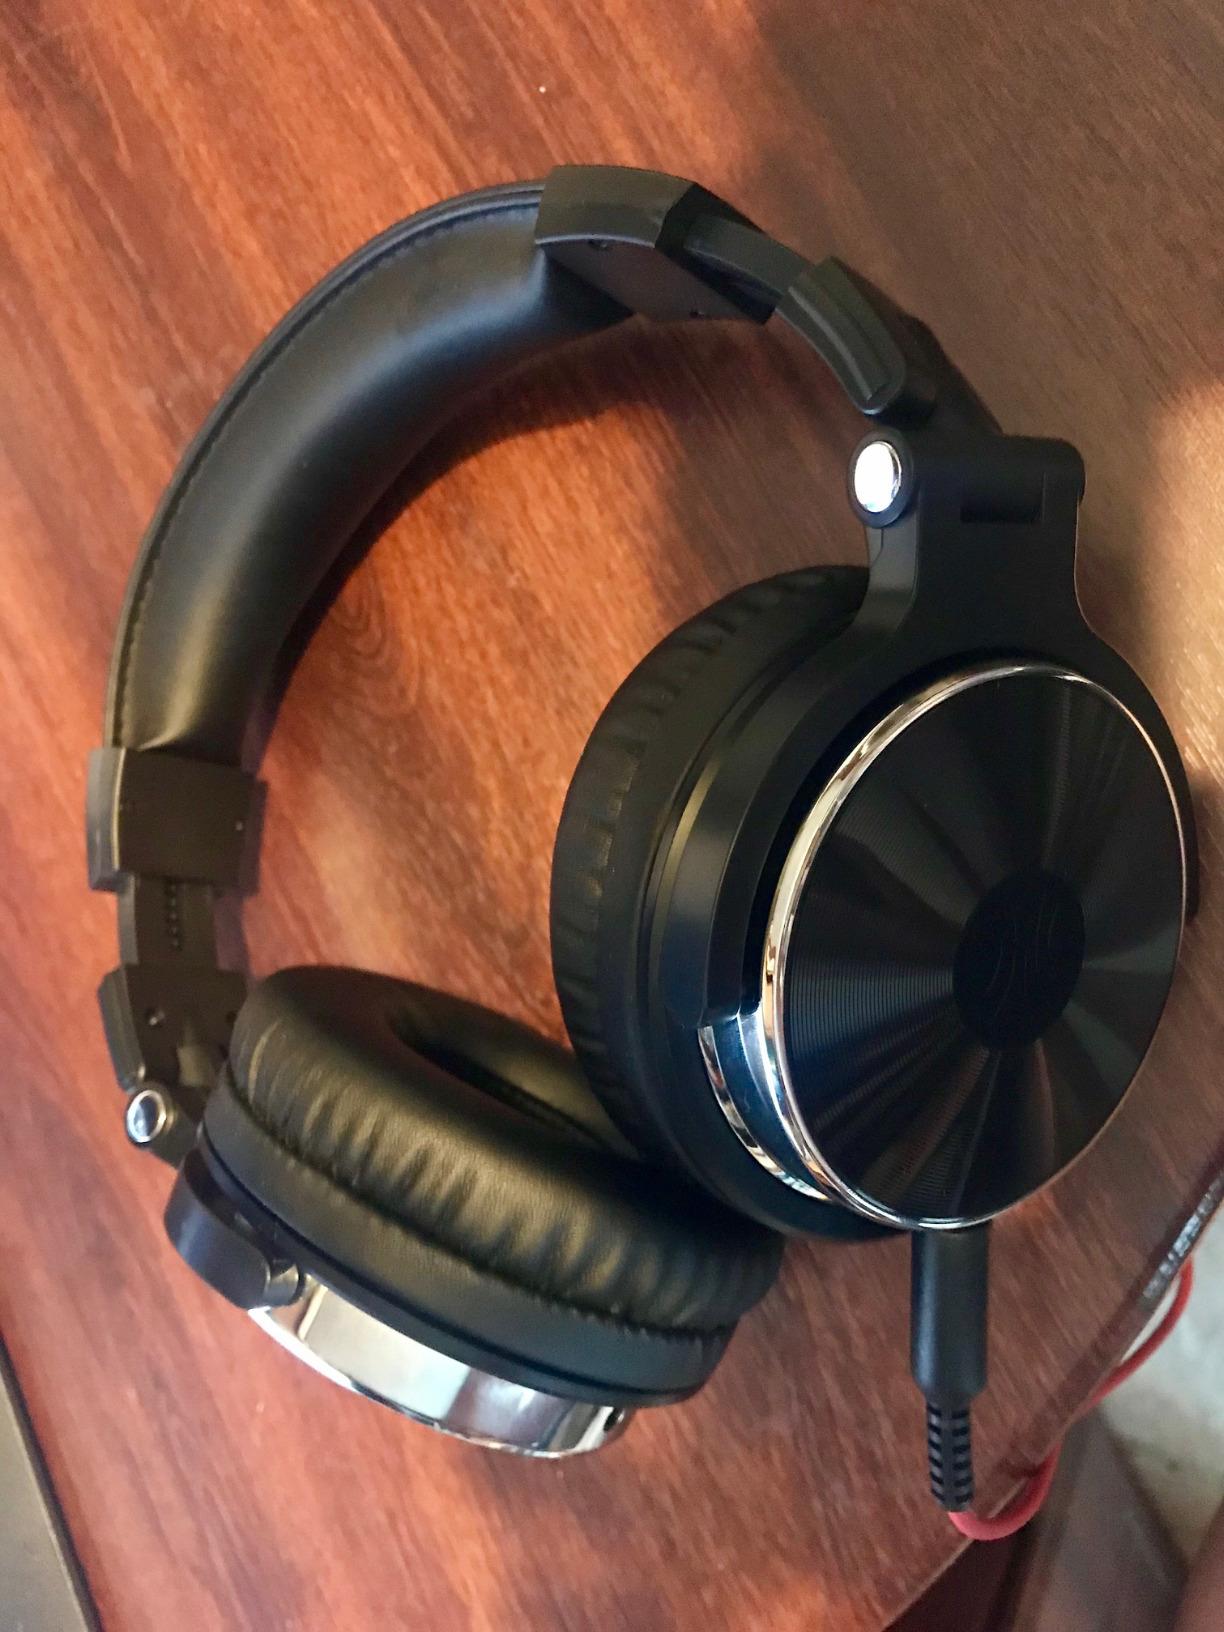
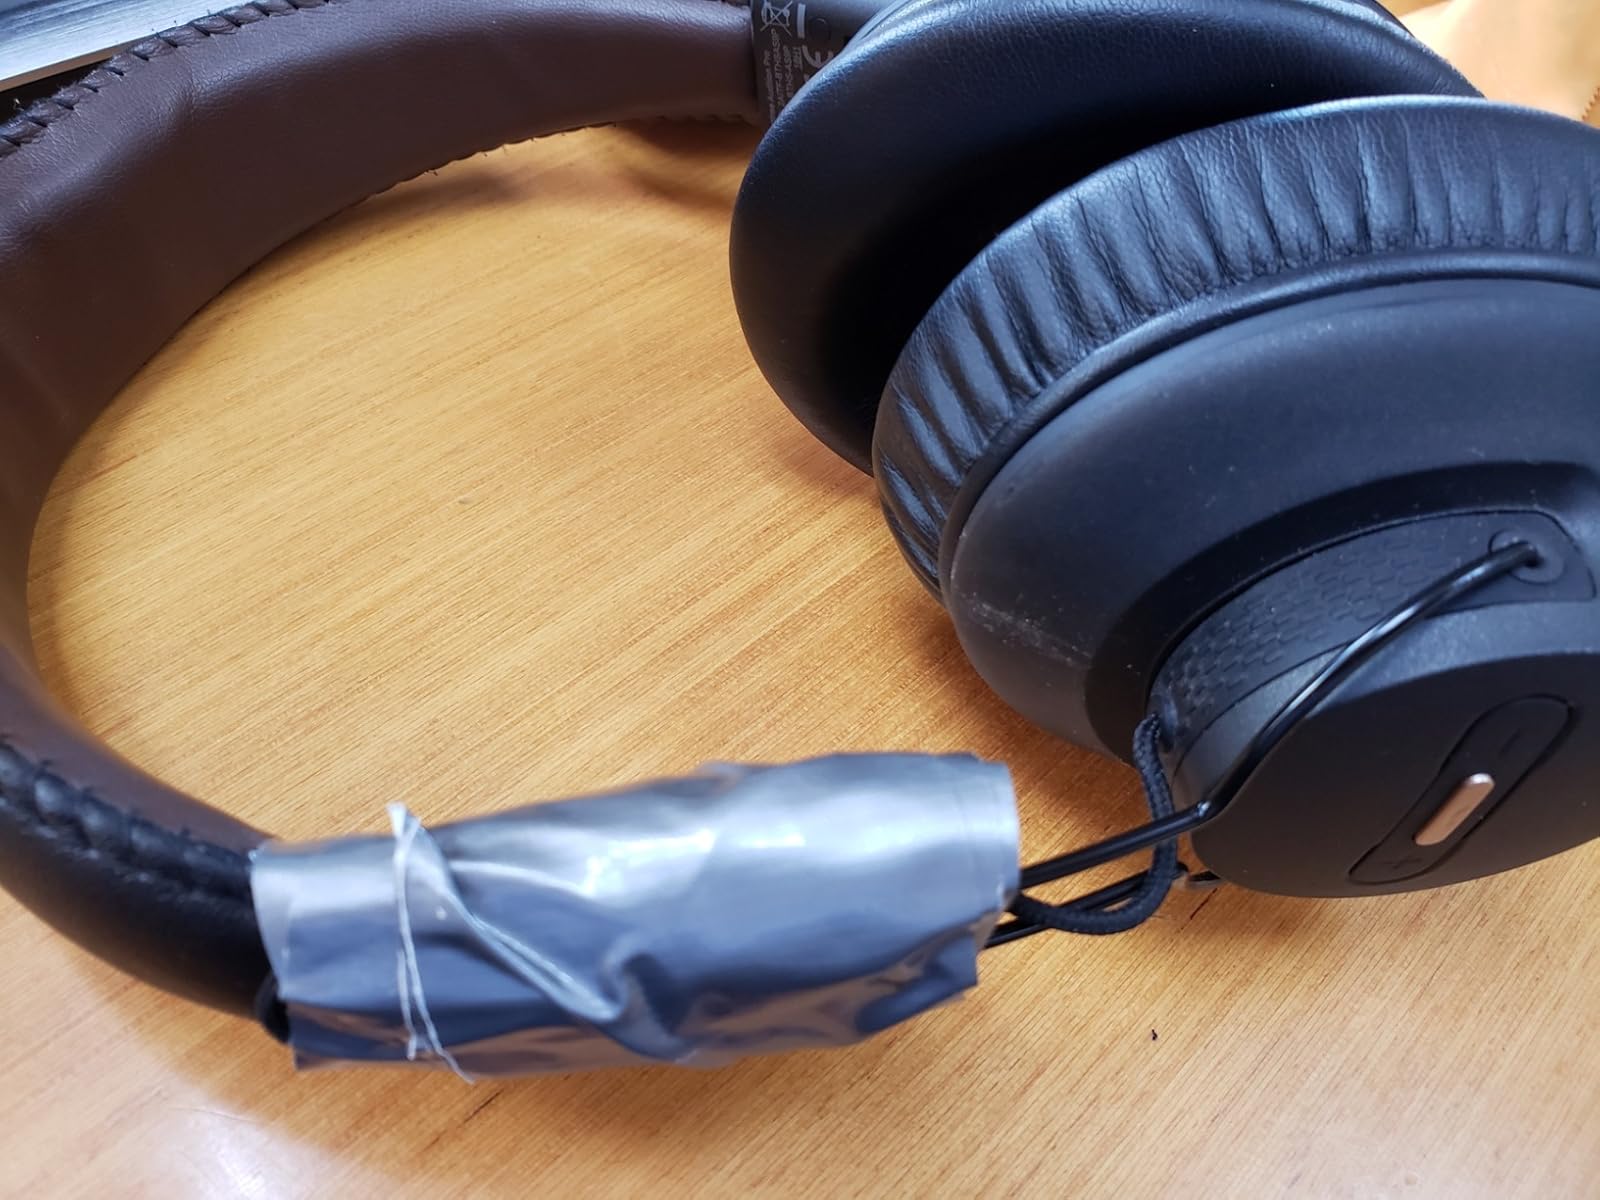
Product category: headphones
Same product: no